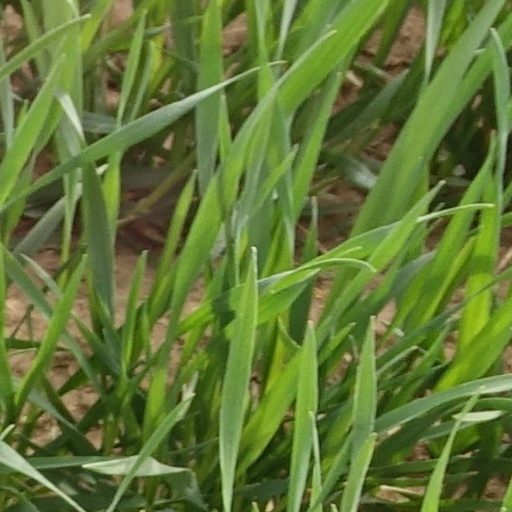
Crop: wheat